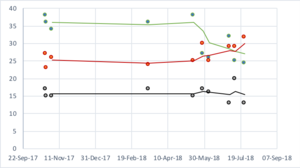
Les élections législatives pakistanaises de 2018 se déroulent le 25 juillet 2018 afin de renouveler les élus de l'Assemblée nationale et des quatre assemblées provinciales du Pakistan après la fin de leur mandat de cinq ans reçus lors des élections législatives de 2013. Ces dernières avaient porté au pouvoir la Ligue musulmane du Pakistan, permettant à Nawaz Sharif de retrouver le poste de chef du gouvernement qu'il avait perdu en 1999 suite à un coup d’État militaire.